Julius No

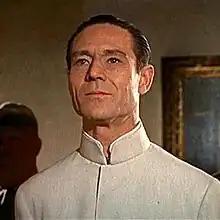
Joseph Wiseman as Dr. No

Dr. Julius No is a fictional character and the main antagonist in the 1958 "James Bond" novel and its 1962 film adaptation "Dr. No", the first of the series, in which he was portrayed by Joseph Wiseman.